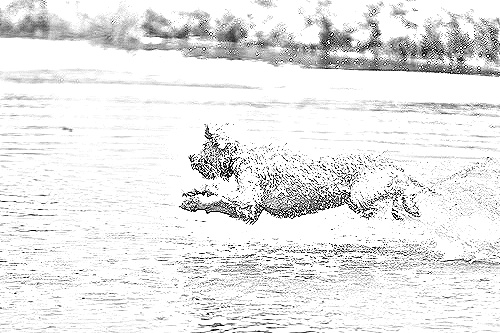
Portrait style: Sketch Portrait